Saag
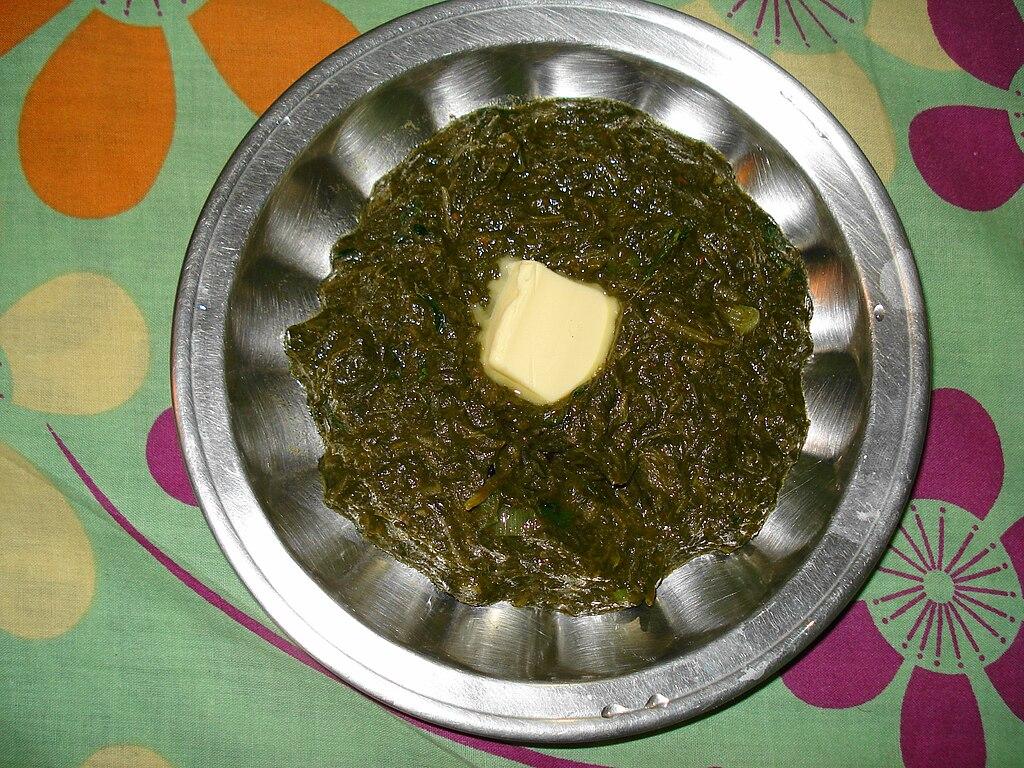
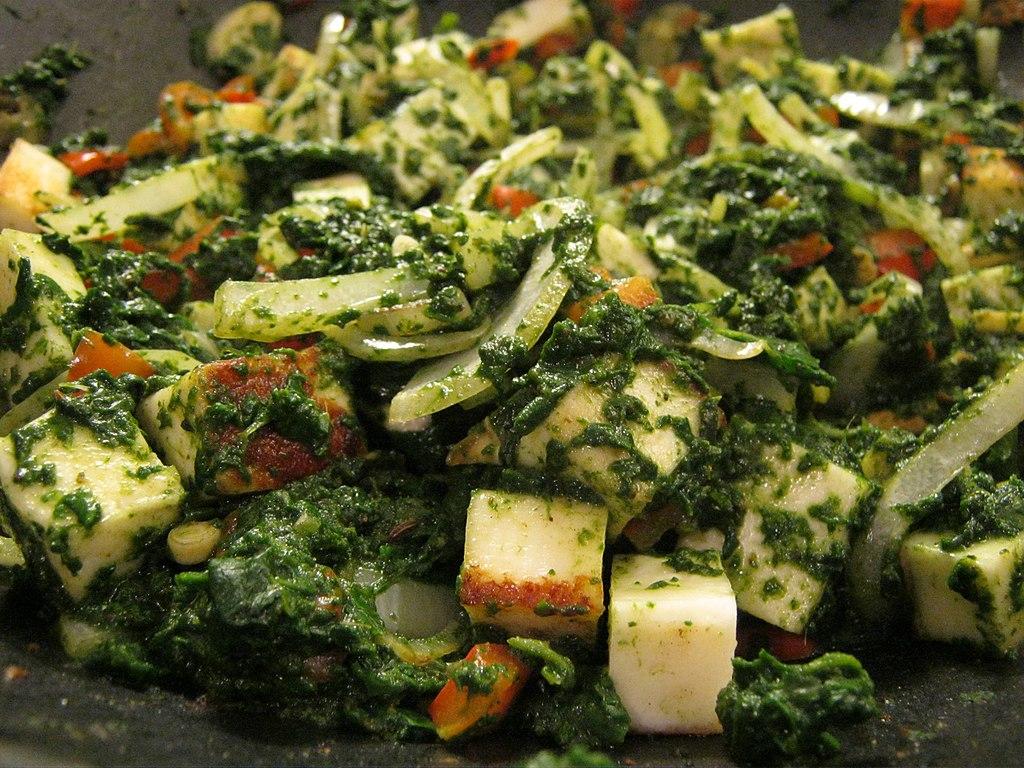
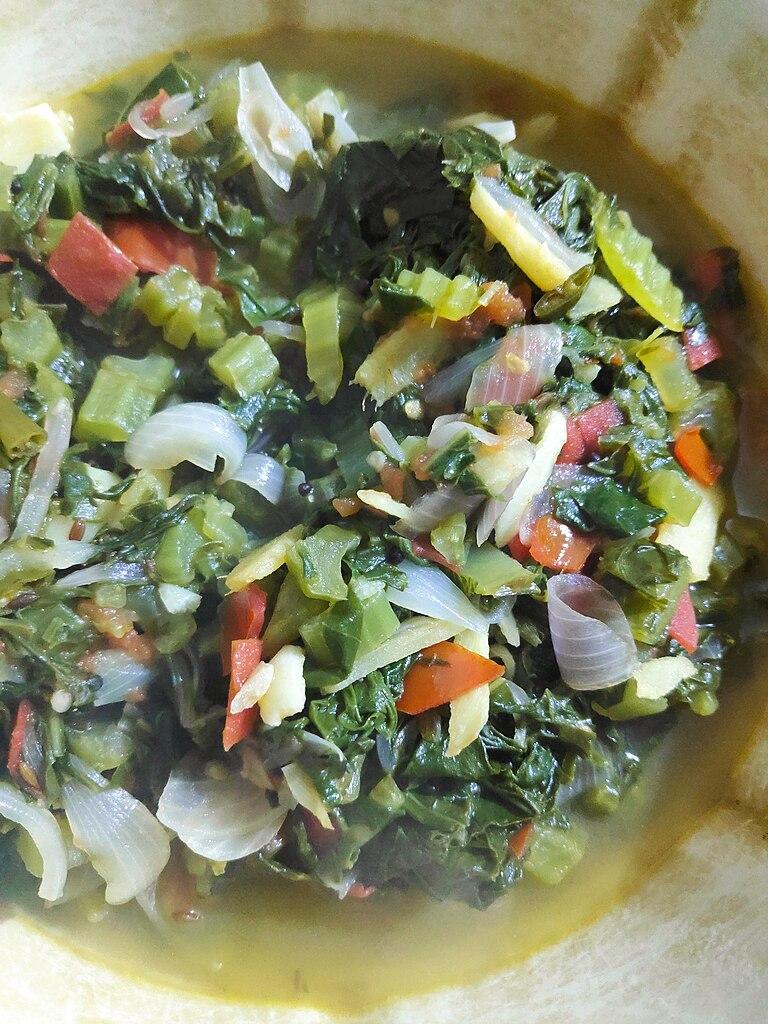
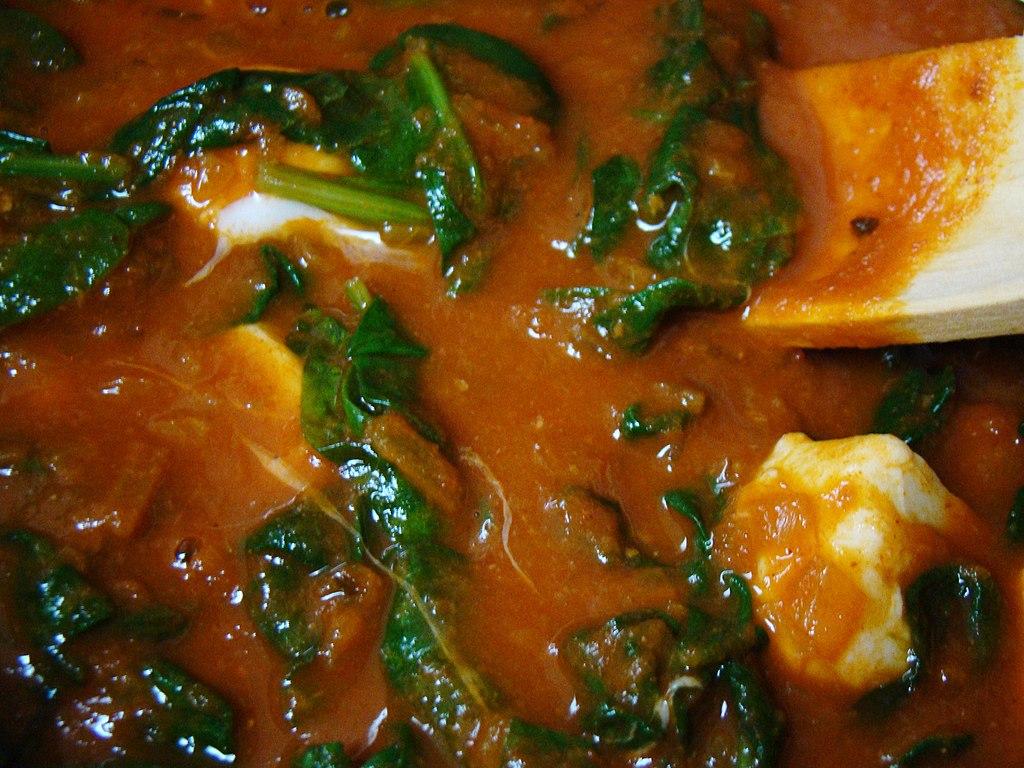
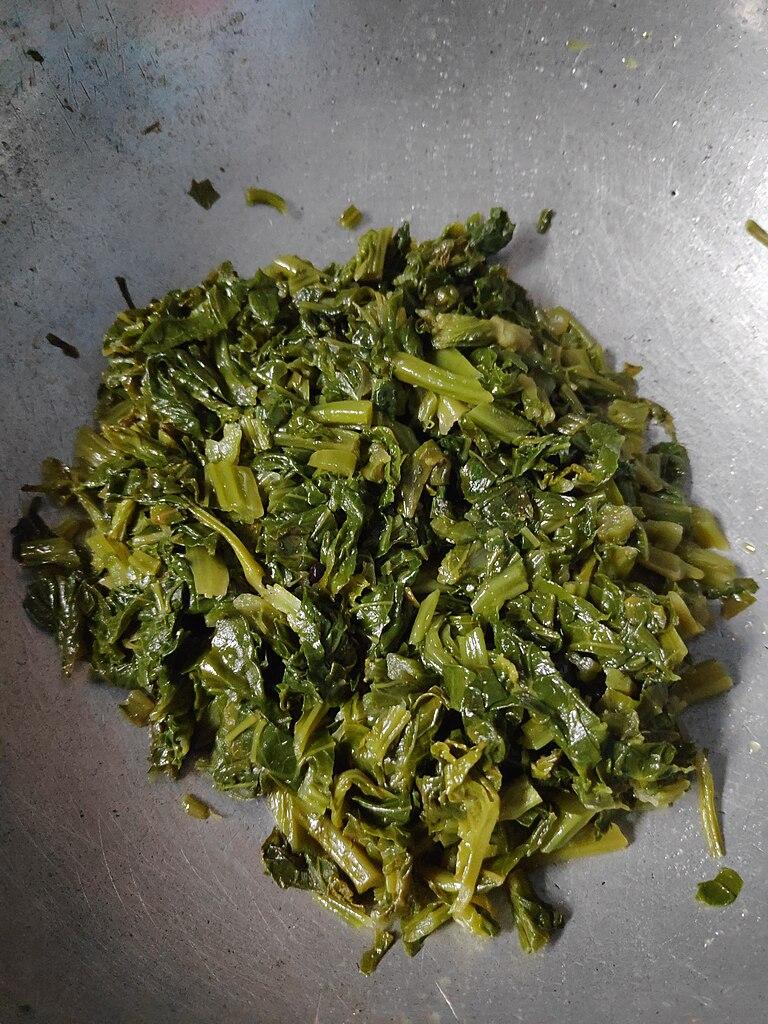
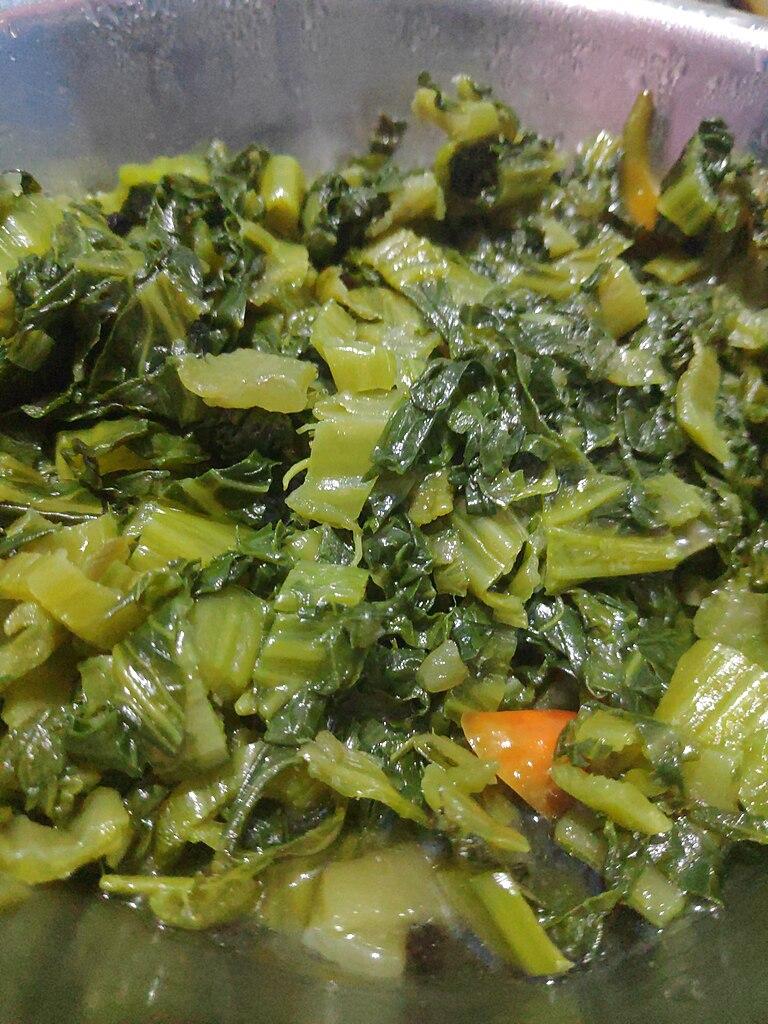
Also known as:
ar - Arabic: ساغ
bn - Bangla: শাক
ca - Catalan: Saag
es - Spanish: Saag
fr - French: Saag
he - Hebrew: סאג
id - Indonesian: Saag
ja - Japanese: サーグ
jv - Javanese: Saag
kn - Kannada: ಸಾಗ್
ko - Korean: 사그
or - Odia: ଶାଗ
pa - Punjabi: ਸਾਗ
pnb - Western Punjabi: ساگ
pt - Portuguese: Saag
sat - Santali: ᱵᱷᱚᱡᱟ
uk - Ukrainian: Сааг
Category: stew (curry)
Cuisine: Indian Subcontinent
Associated cuisines: Indian Subcontinent
Area: Punjab
Countries: India
Region: Southern Asia, , , ,
The stew is leafy vegetable dish eaten with bread. It can be made from mustard greens, collard greens, basella or finely chopped broccoli along with added spices and sometimes other ingredients, such as chhena.